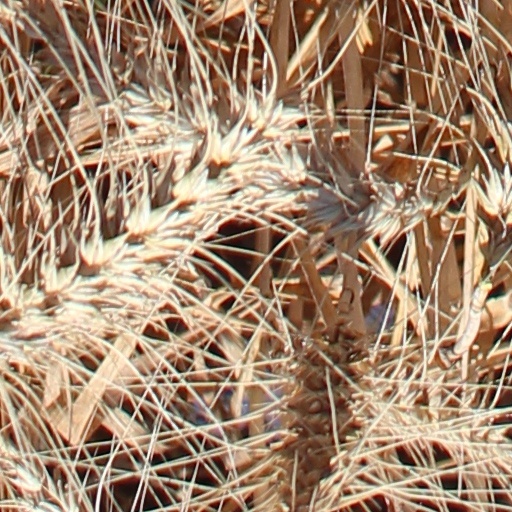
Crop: wheat